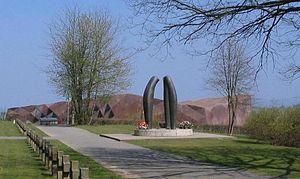
Leonida Mastrodicasa, né le 23 janvier 1888 à Pérouse et mort en déportation le 20 mai 1942 au camp de concentration de Hinzert, est un ouvrier mécanicien, qui fut militant anarchiste et anarcho-syndicaliste italien en France et en Suisse.